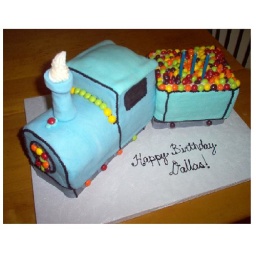
The candy train has arrived. This cake was sculpted and covered in fondant. Skittles were used for the payload.